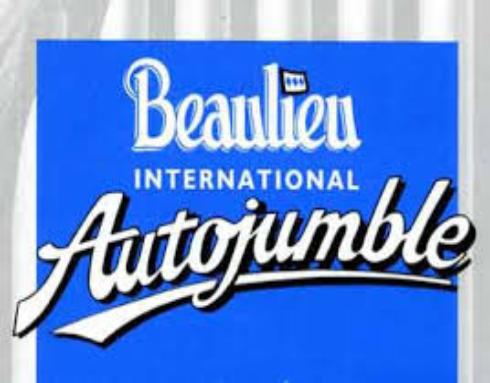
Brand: Beaulieu
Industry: Food